Estonian War of Independence

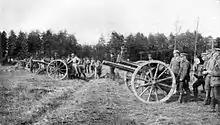
Estonian artillery in war against the Landeswehr

Simultaneously with the Pskov offensive Estonian 2nd and 3rd divisions also started southward offensive into Northern-Latvia. By the end of May they had captured Alūksne and Valmiera. Due to simultaneous German-Latvian offensives in Western-Latvia, the situation was becoming very difficult for the Soviets. On 31 May, an Estonian cavalry regiment led by reached Gulbene, capturing large amount of rolling stock, including 2 armoured trains. a rapid offensive of the 2nd Division, spearheaded by its cavalry regiment, continued and on 6 June it crossed Daugava river and captured Jēkabpils, but the 3rd Division could not support the advance of the 2nd division anymore as it was now facing a new enemy: the "Baltische Landeswehr".